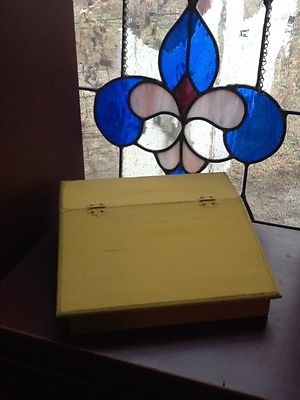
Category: table